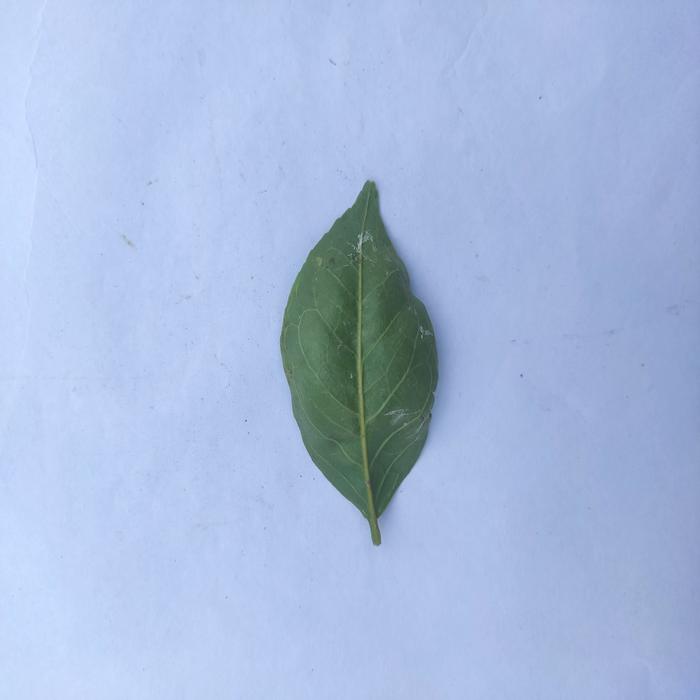
Crop: Aegle Marmelos
Leaf condition: Leaf_Curl